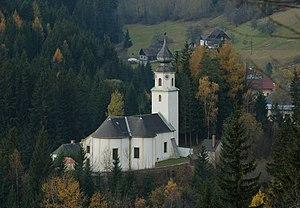
Sankt Kathrein am Hauenstein est une commune autrichienne du district de Weiz en Styrie.